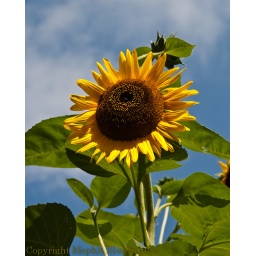
A bright, yellow sunflower stands tall against a blue sky.